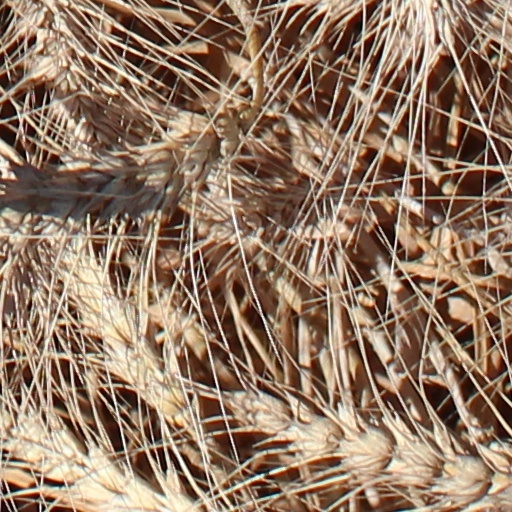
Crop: wheat